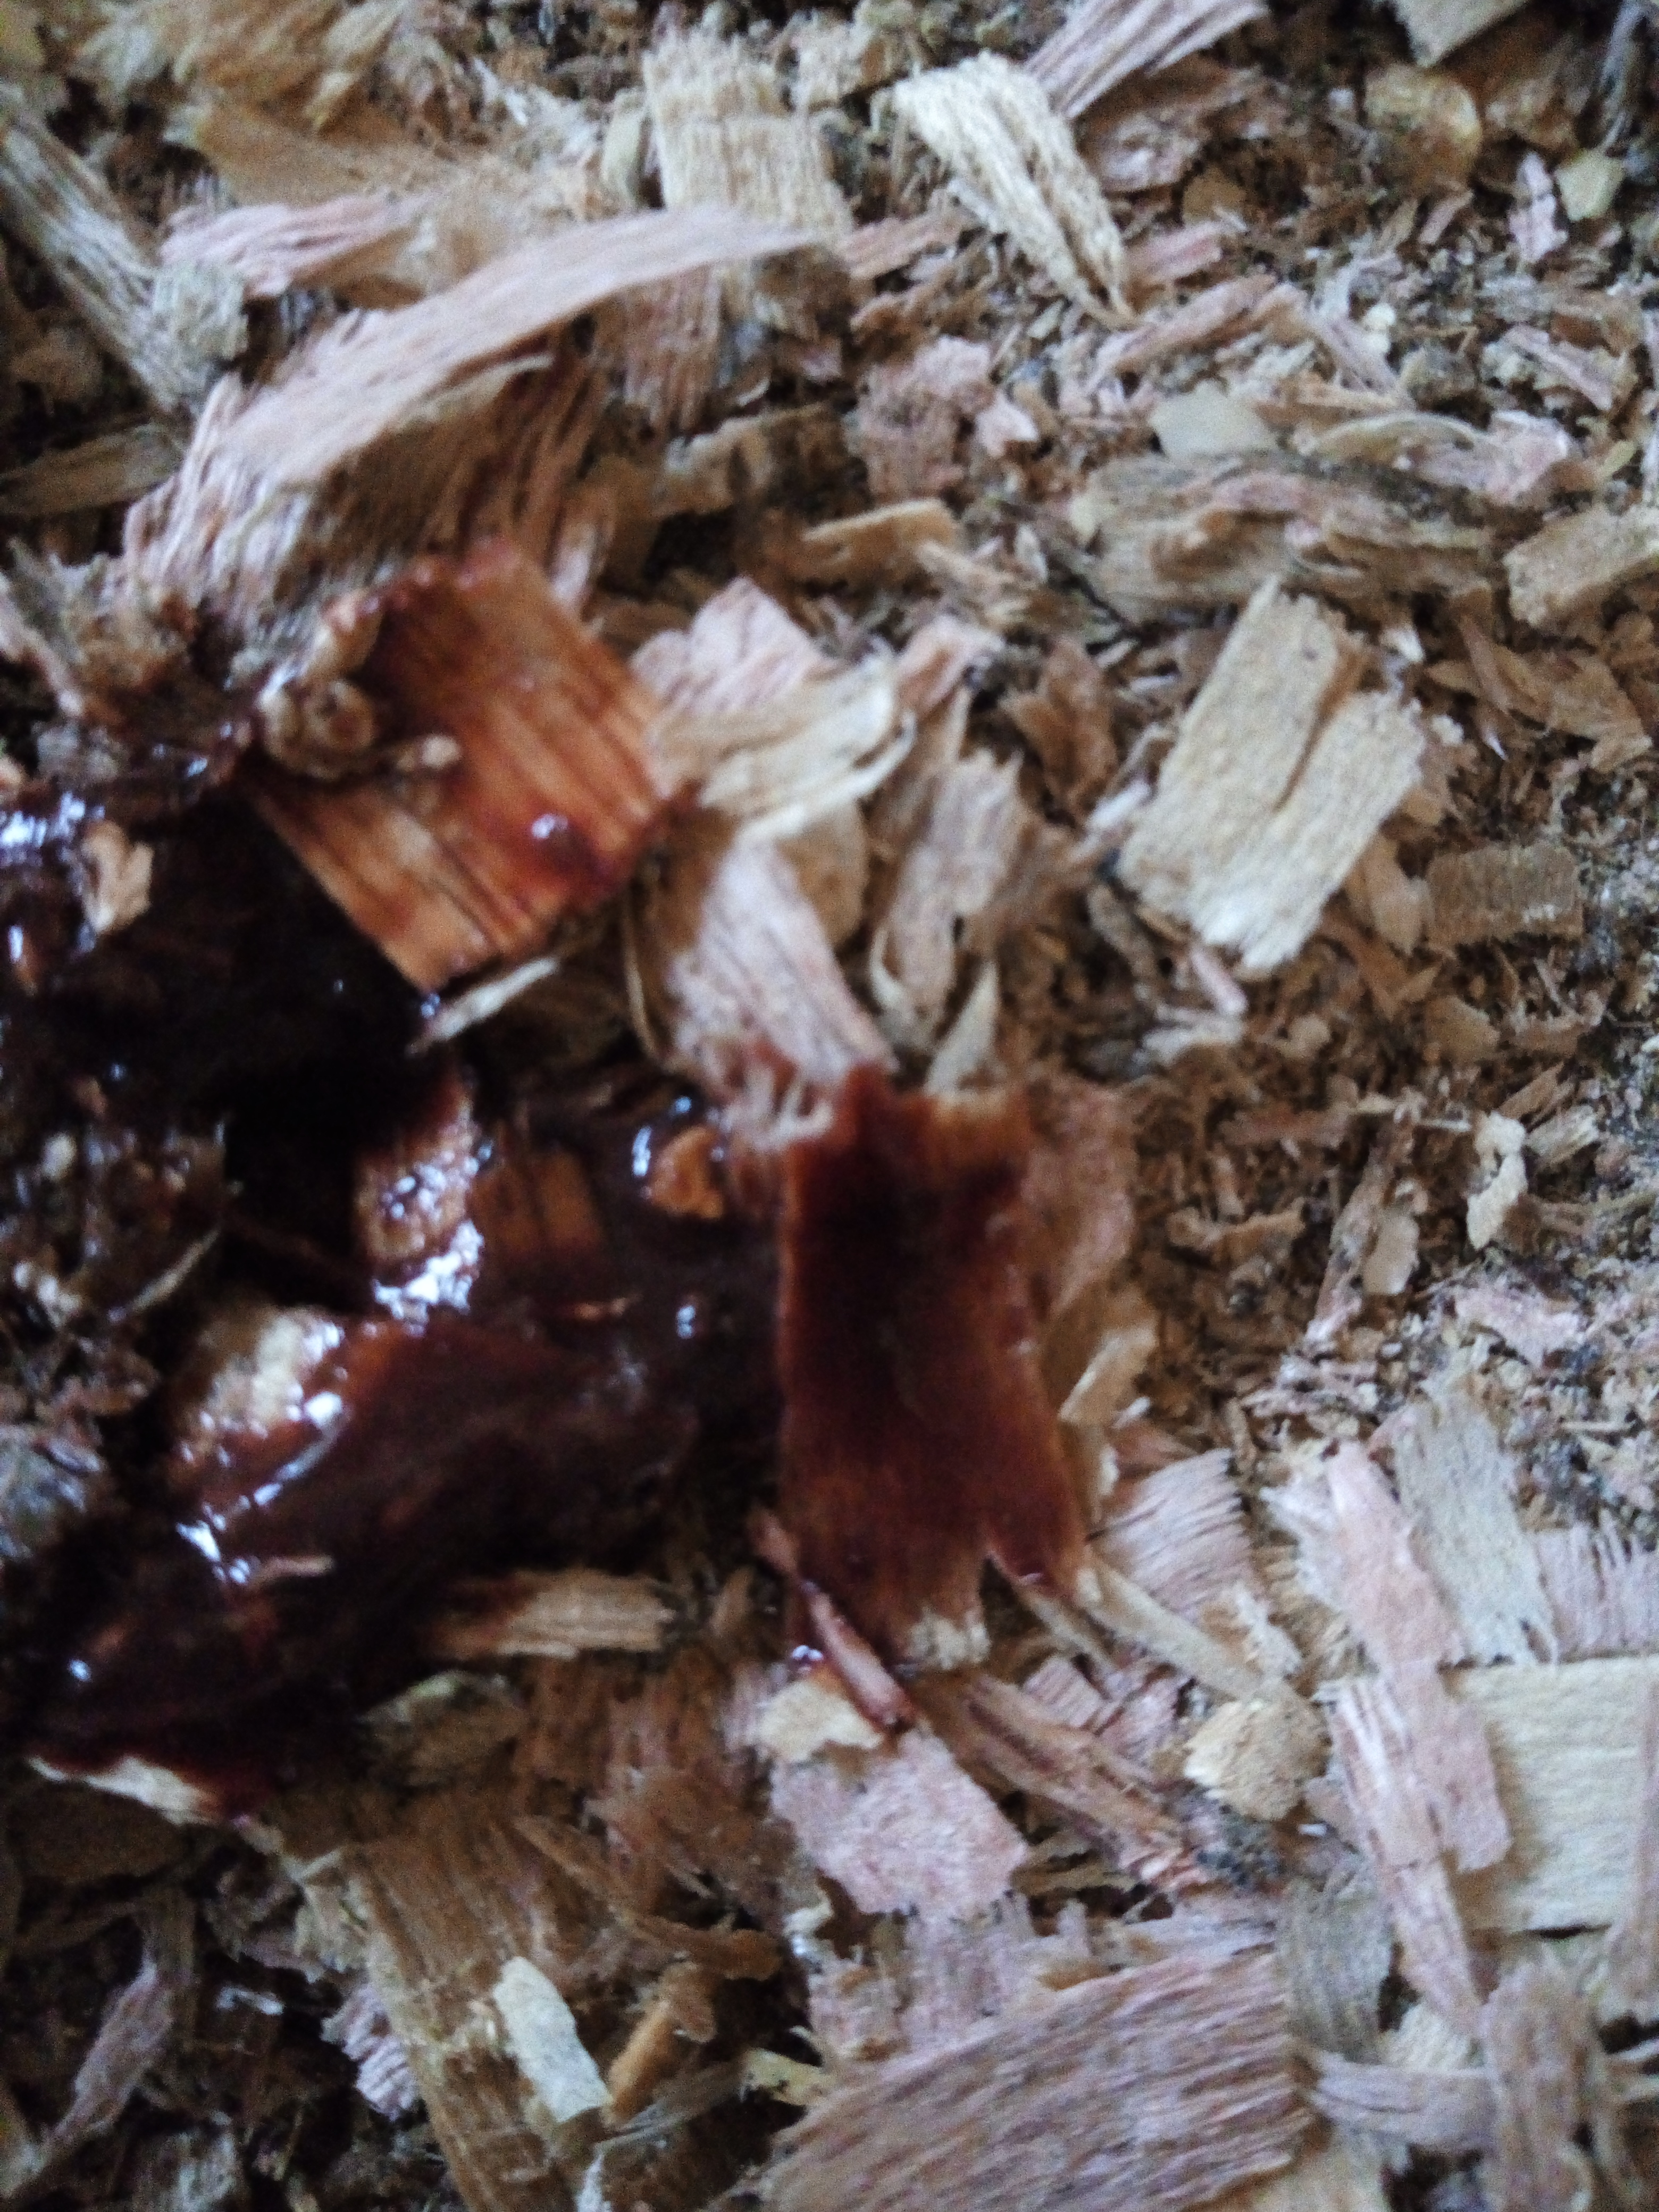
PCR-confirmed diagnosis: Coccidiosis